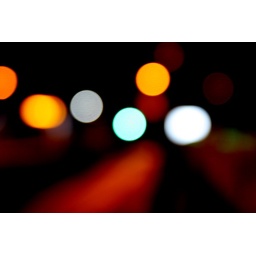
A train standing by platform 1. Highly unfocussed [obviously].